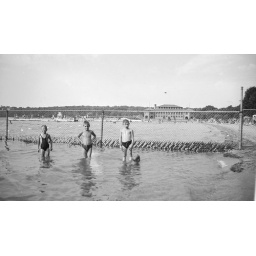
bishoff boys in lake